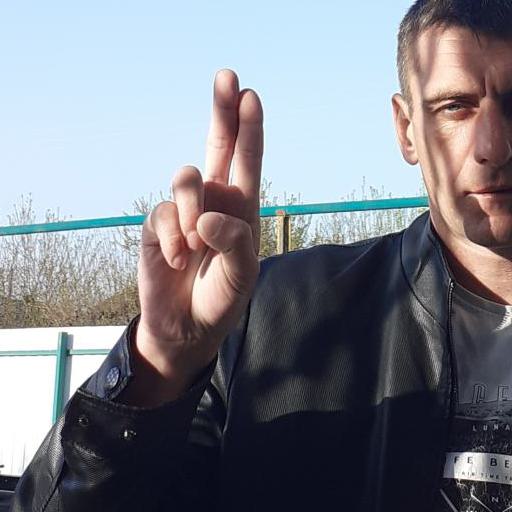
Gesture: two_up